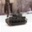
Label: tank